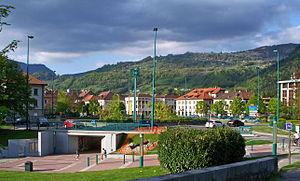
Rond-point dans la ville
Cluses est une commune française située dans le département de la Haute-Savoie, en région Auvergne-Rhône-Alpes.